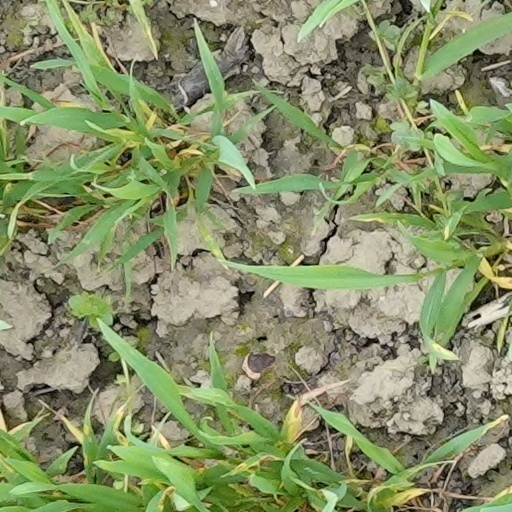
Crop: wheat